Question: Please indicate a possible affordance area of the surfboard that can be used for carrying
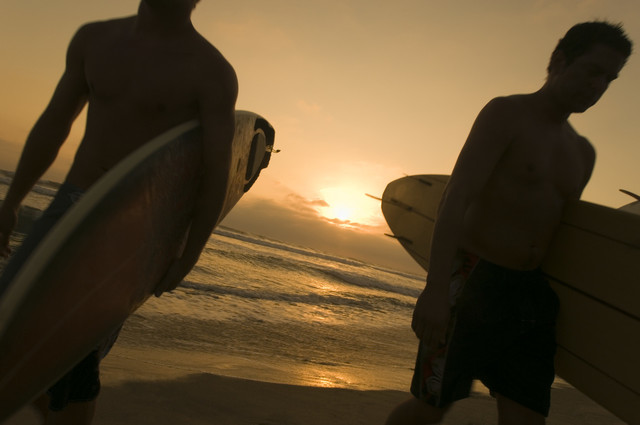
Answer: [380.5, 177.5, 633.5, 416.5]